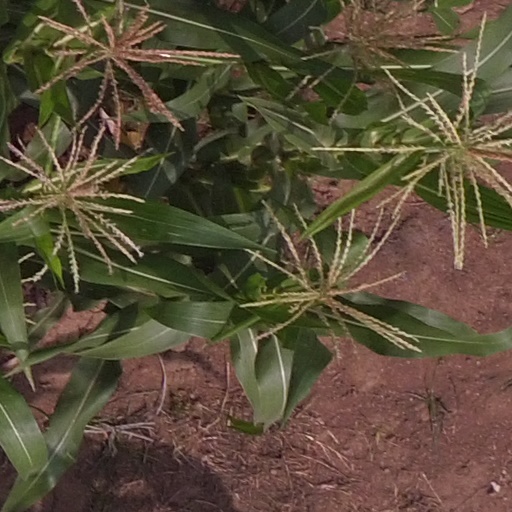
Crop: maize; corn